Sky position (RA, Dec in degrees): 335.096, 0.3431
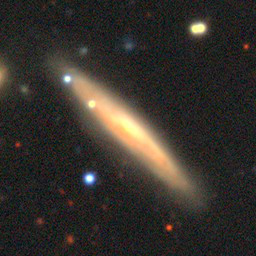
Galaxy morphology: Edge-on Galaxies without Bulge